Juliana Maria of Brunswick-Wolfenbüttel

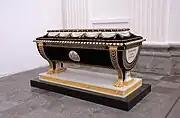
Sarcophagus of Juliana Maria in Roskilde Cathedral.

According to stipulations, the Crown Prince should be admitted to the royal regency council as soon as he reached legal majority after his confirmation. To prevent his admittance, Juliana Maria postponed his confirmation until after his sixteenth birthday in 1784. In preparation for the event, she also took the precaution to fill council with her followers.